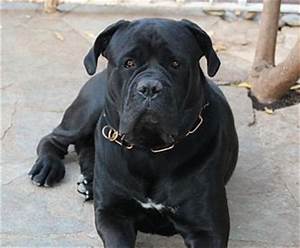
Label: cane